Media portrayal of asexuality

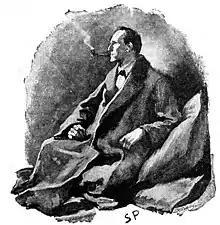
Sir Arthur Conan Doyle intentionally portrayed his character Sherlock Holmes as what would today be classified as asexual.

In works composed prior to the beginning of the twenty-first century, characters are generally automatically assumed to be (allo)sexual and the existence of a character's sexuality is usually never questioned. Several legendary characters are often interpreted as being aroace, including the Greek goddesses Hestia, Athena, Artemis, and Hecate and Kay, Galahad, Bors, the Grail heroine (Percival's sister), and Dinadan in Arthurian legend. Some researchers have found asexual resonances in the writings of 17th-century French poet Catherine Bernard. Arthur Conan Doyle portrayed his character Sherlock Holmes as what would today be classified as asexual, with the intention to characterize him as solely driven by intellect and immune to the desires of the flesh. Sue Bridehead in Thomas Hardy's 1895 novel, "Jude the Obscure" is portrayed as having an active aversion to sex and is considered by some to be an asexual character.